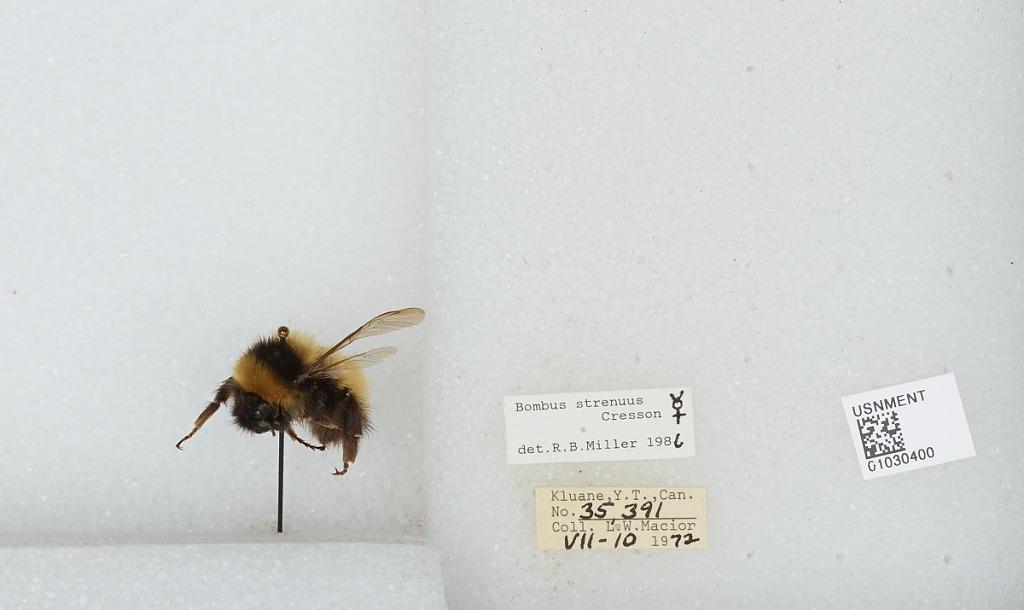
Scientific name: Bombus (Alpinobombus) neoboreus Sladen
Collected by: L. Macior
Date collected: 1972-7-10
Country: Canada
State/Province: Yukon Territory
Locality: Kluane
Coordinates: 60.75, -139.5
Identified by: Miller, R. B.